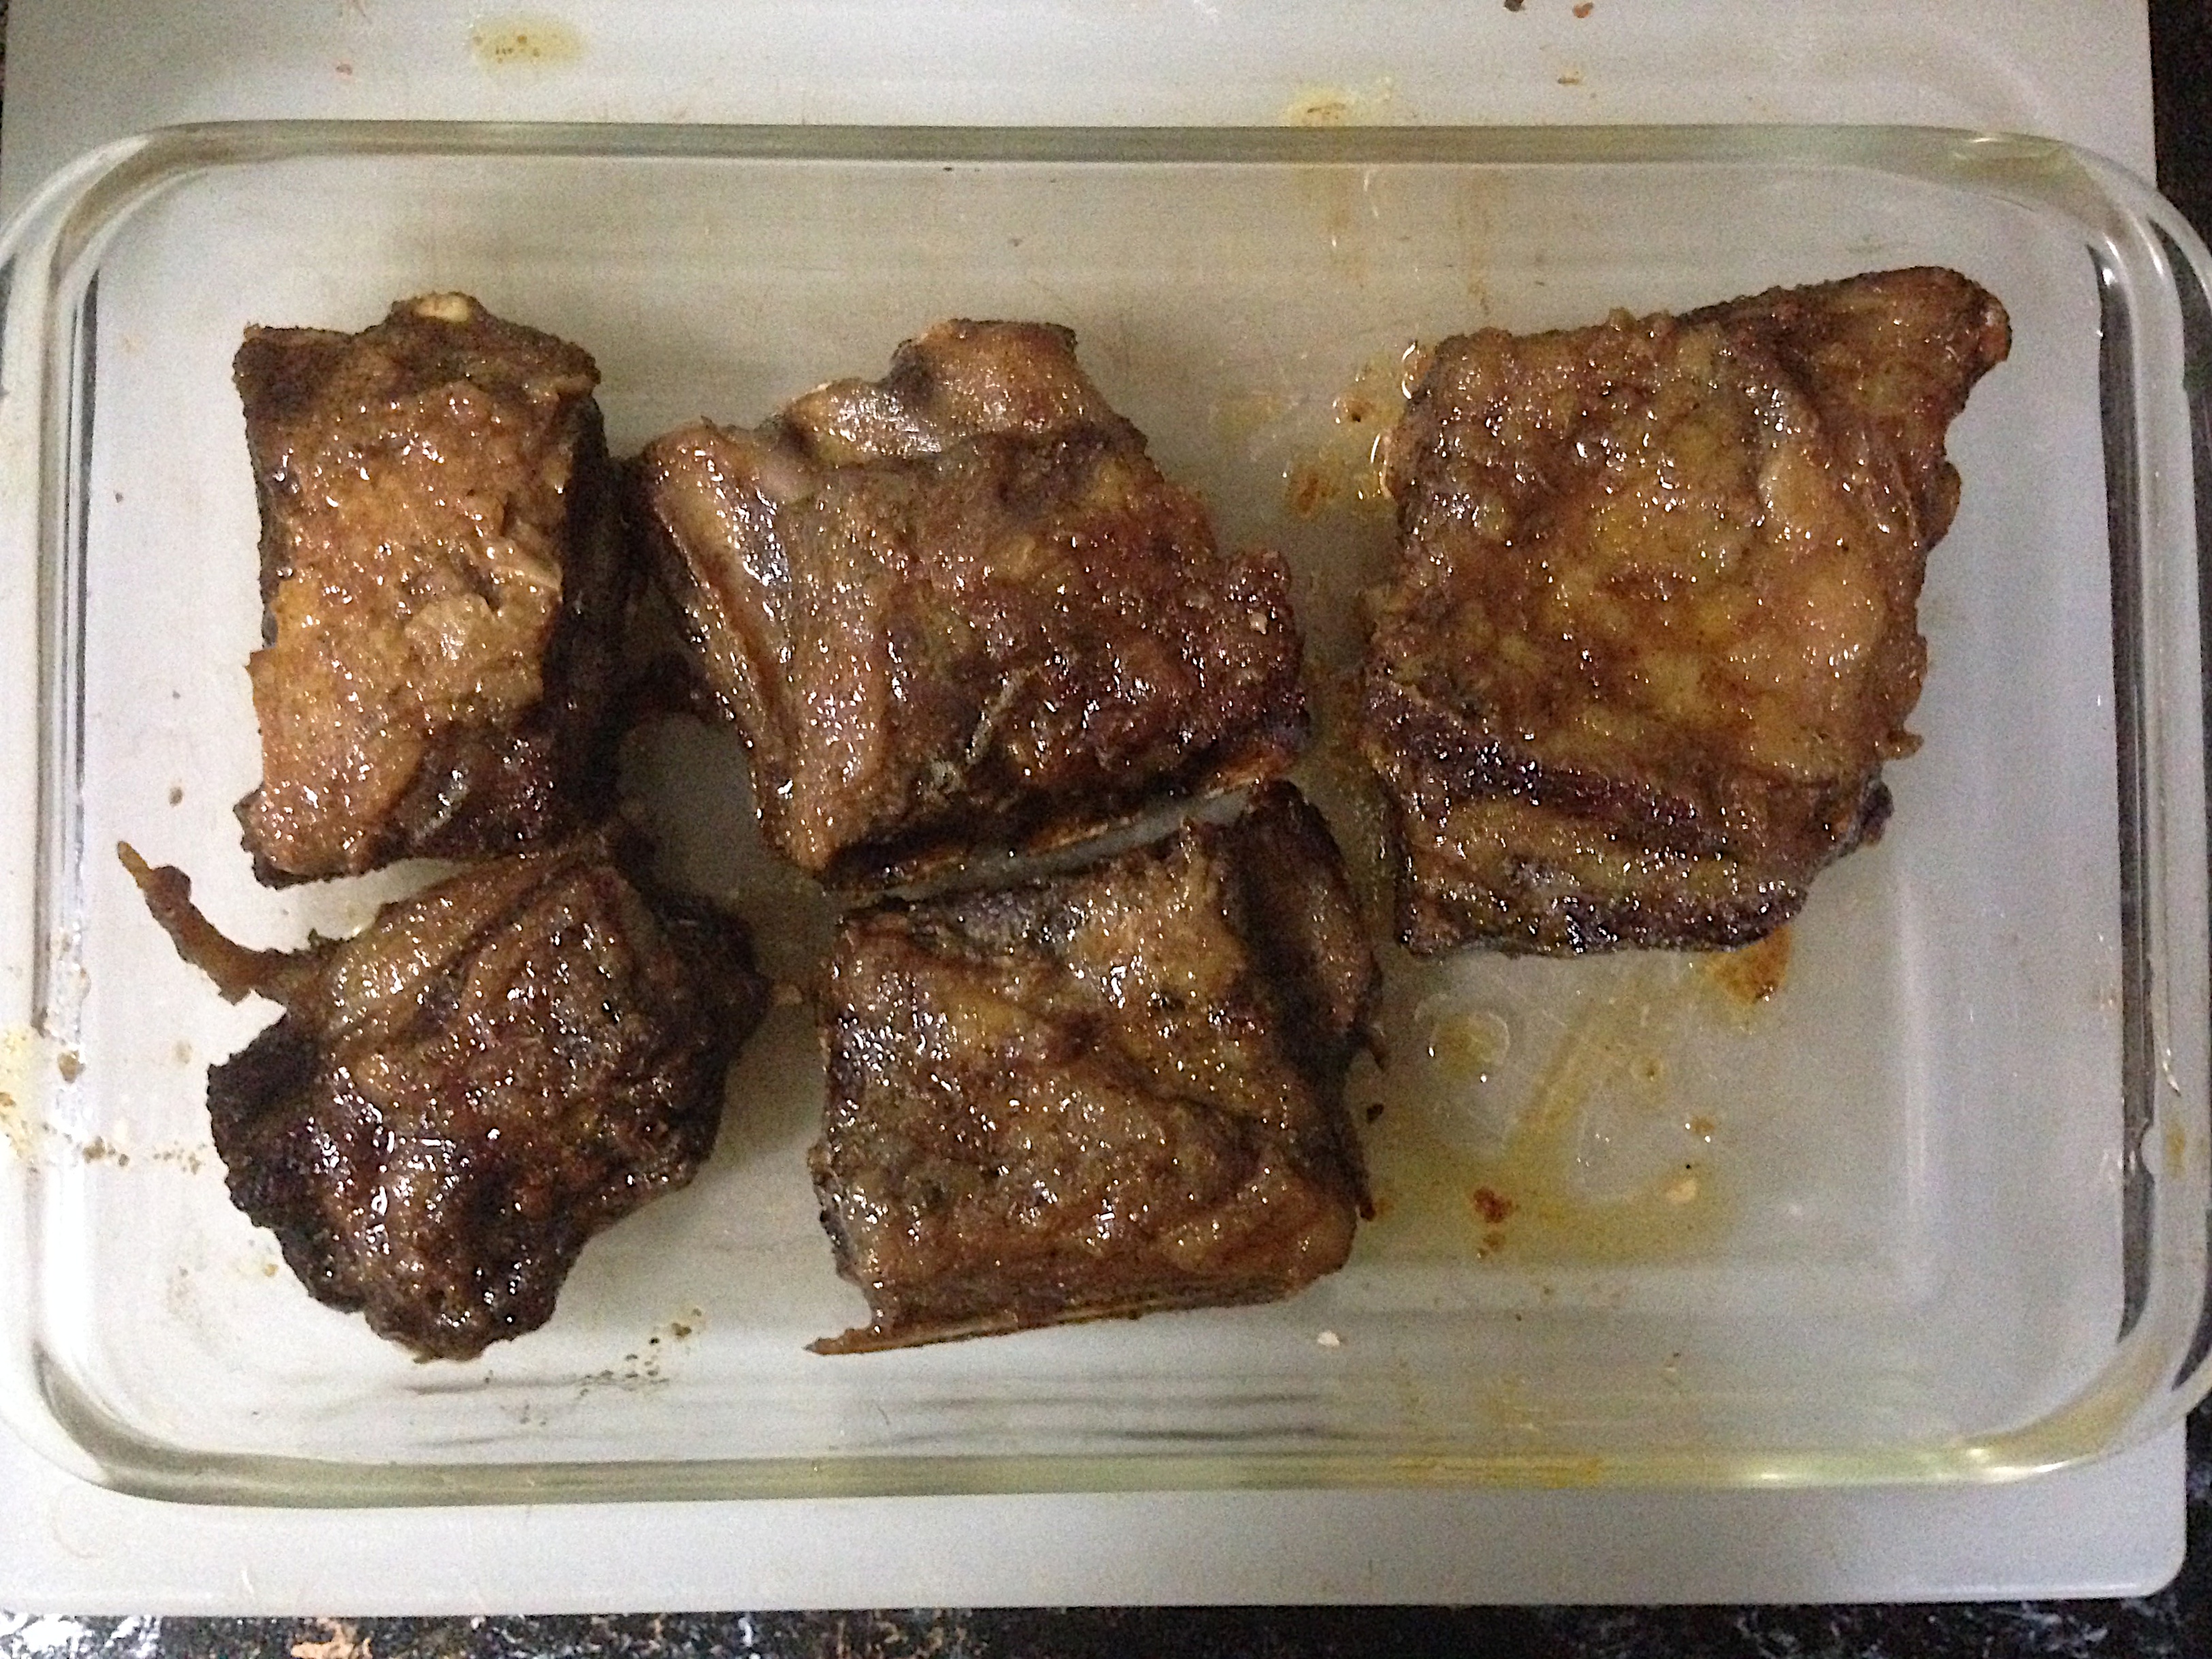
dish, meal, food, meat, cuisine, steak, fried food, sirloin steak